Thomas de Mallet Burgess

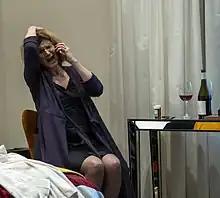
Fiona McAndrew in Burgess's 2020 production of Poulenc's "The Human Voice" ("La voix humaine") for New Zealand Opera.

Burgess has worked extensively in opera for over 30 years, directing productions for the Royal Opera House Covent Garden, Wexford Festival Opera, the Canadian Opera Company, Malmö Opera, English Touring Opera, and Opera Ireland, amongst others. Some of the productions he has directed include: